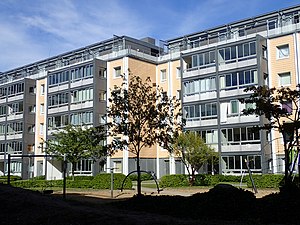
Aarhus V / Herredsvang
Fjældevænget
Aarhus V, eller Aarhus Vest, er en bydel i det vestlige Aarhus bestående af Hasle med blandt andet følgende kvarterer og områder - Bispehaven, Herredsvang, Fuglebakken, Frydenlund og Møllevangen.